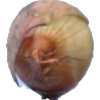
Label: onion